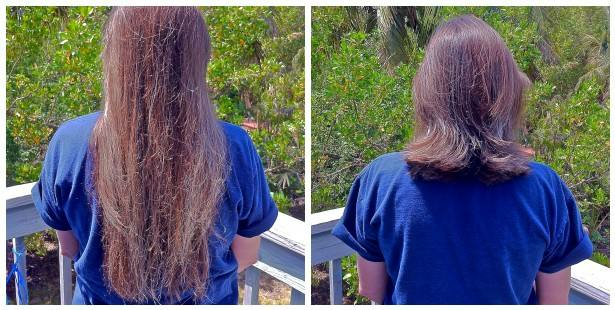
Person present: Yes